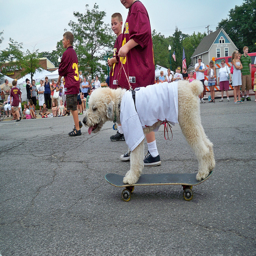
A small brown dog wearing a white shirt on top of a skateboard.
A dog wearing a t-shirt while riding on a skateboard.
Dog on skateboard wearing t-shirt during parade event.
A large poodle takes part in a parade by riding a skateboard.
A dog is on a leash while riding on a skateboard.